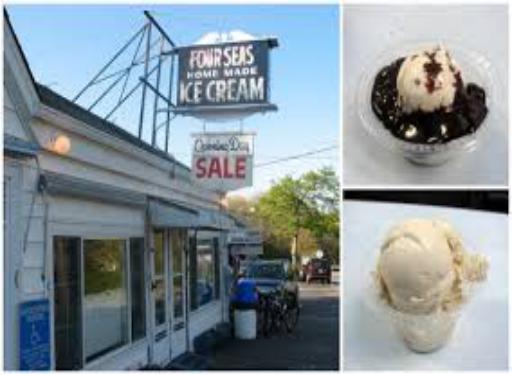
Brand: Four Seas Ice Cream
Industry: Food